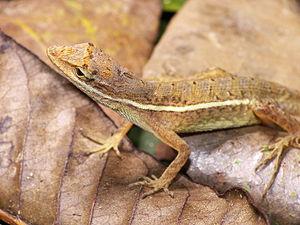
Anolis auratus est une espèce de sauriens de la famille des Dactyloidae.